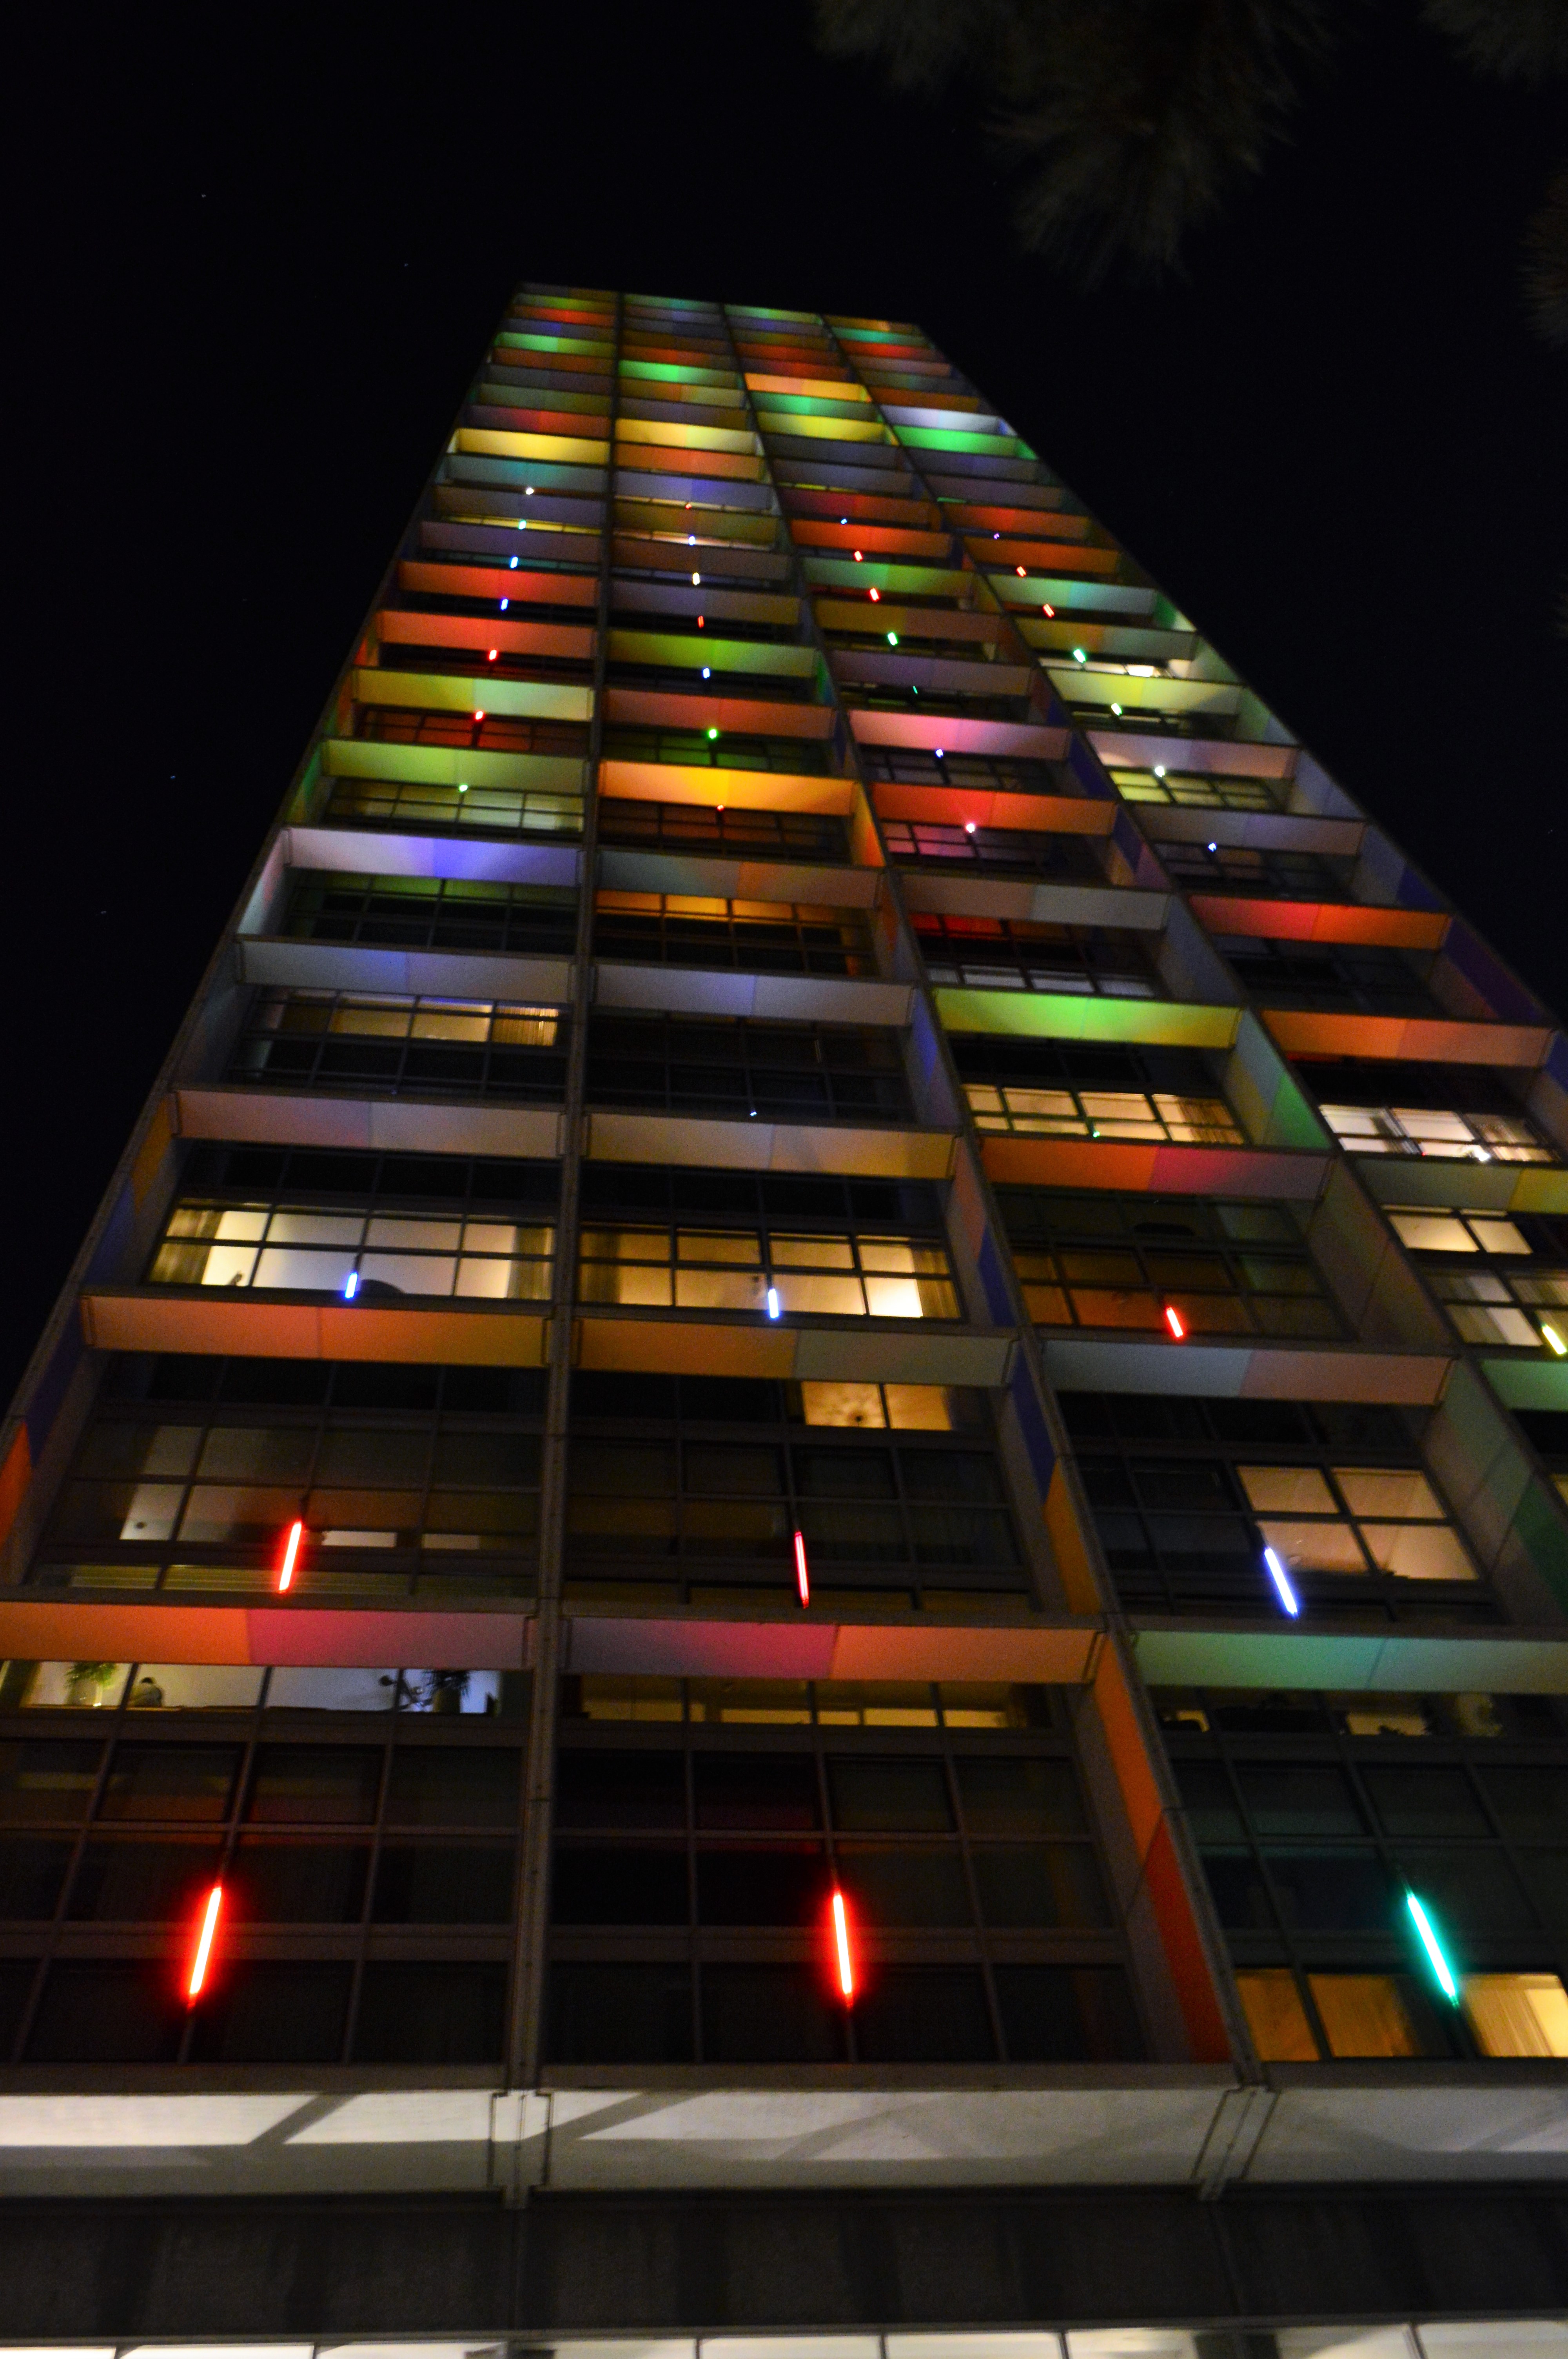
westpoint, architecture, night, light, lighting, urban area, building, sky, metropolitan area, facade, tree, city, tower block, Tints and shades, symmetry, hotel, mixed use, apartment, metropolis